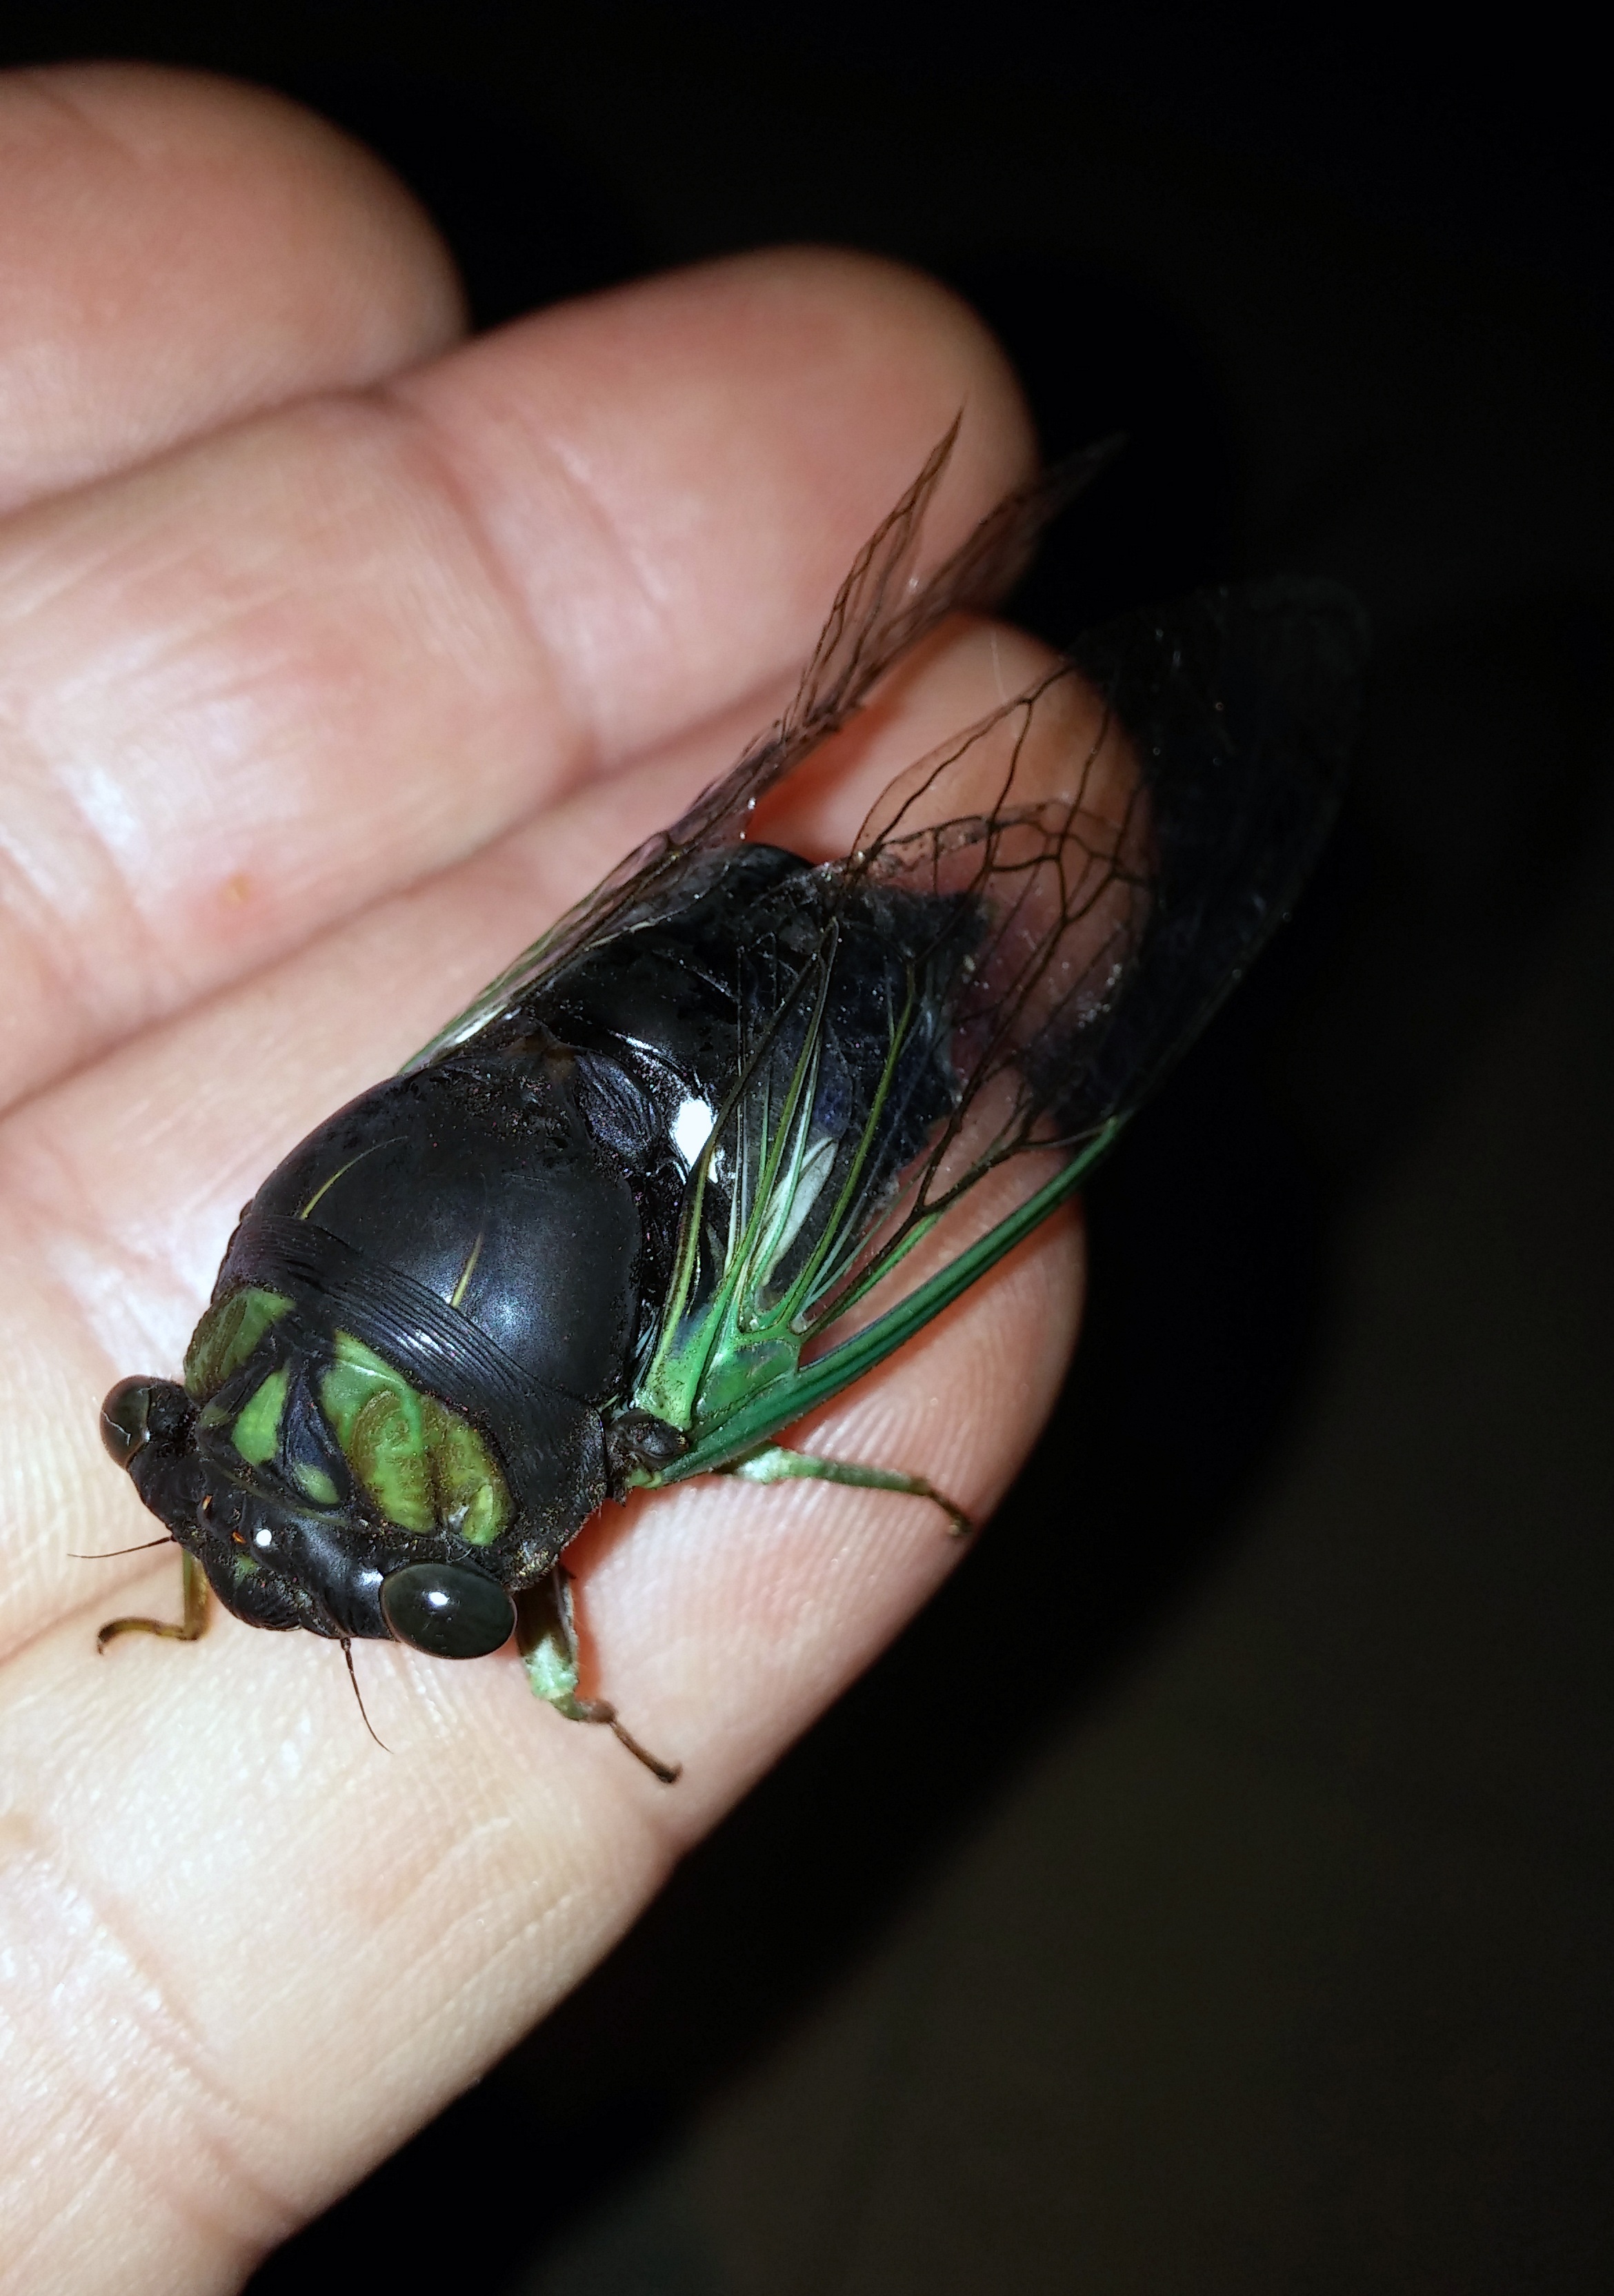
hand, photography, fly, green, insect, fauna, invertebrate, close up, wings, macro photography, cicada, dog day cicada, dog day, tibicen canicularis, dogday, harvestfly, annual cicada